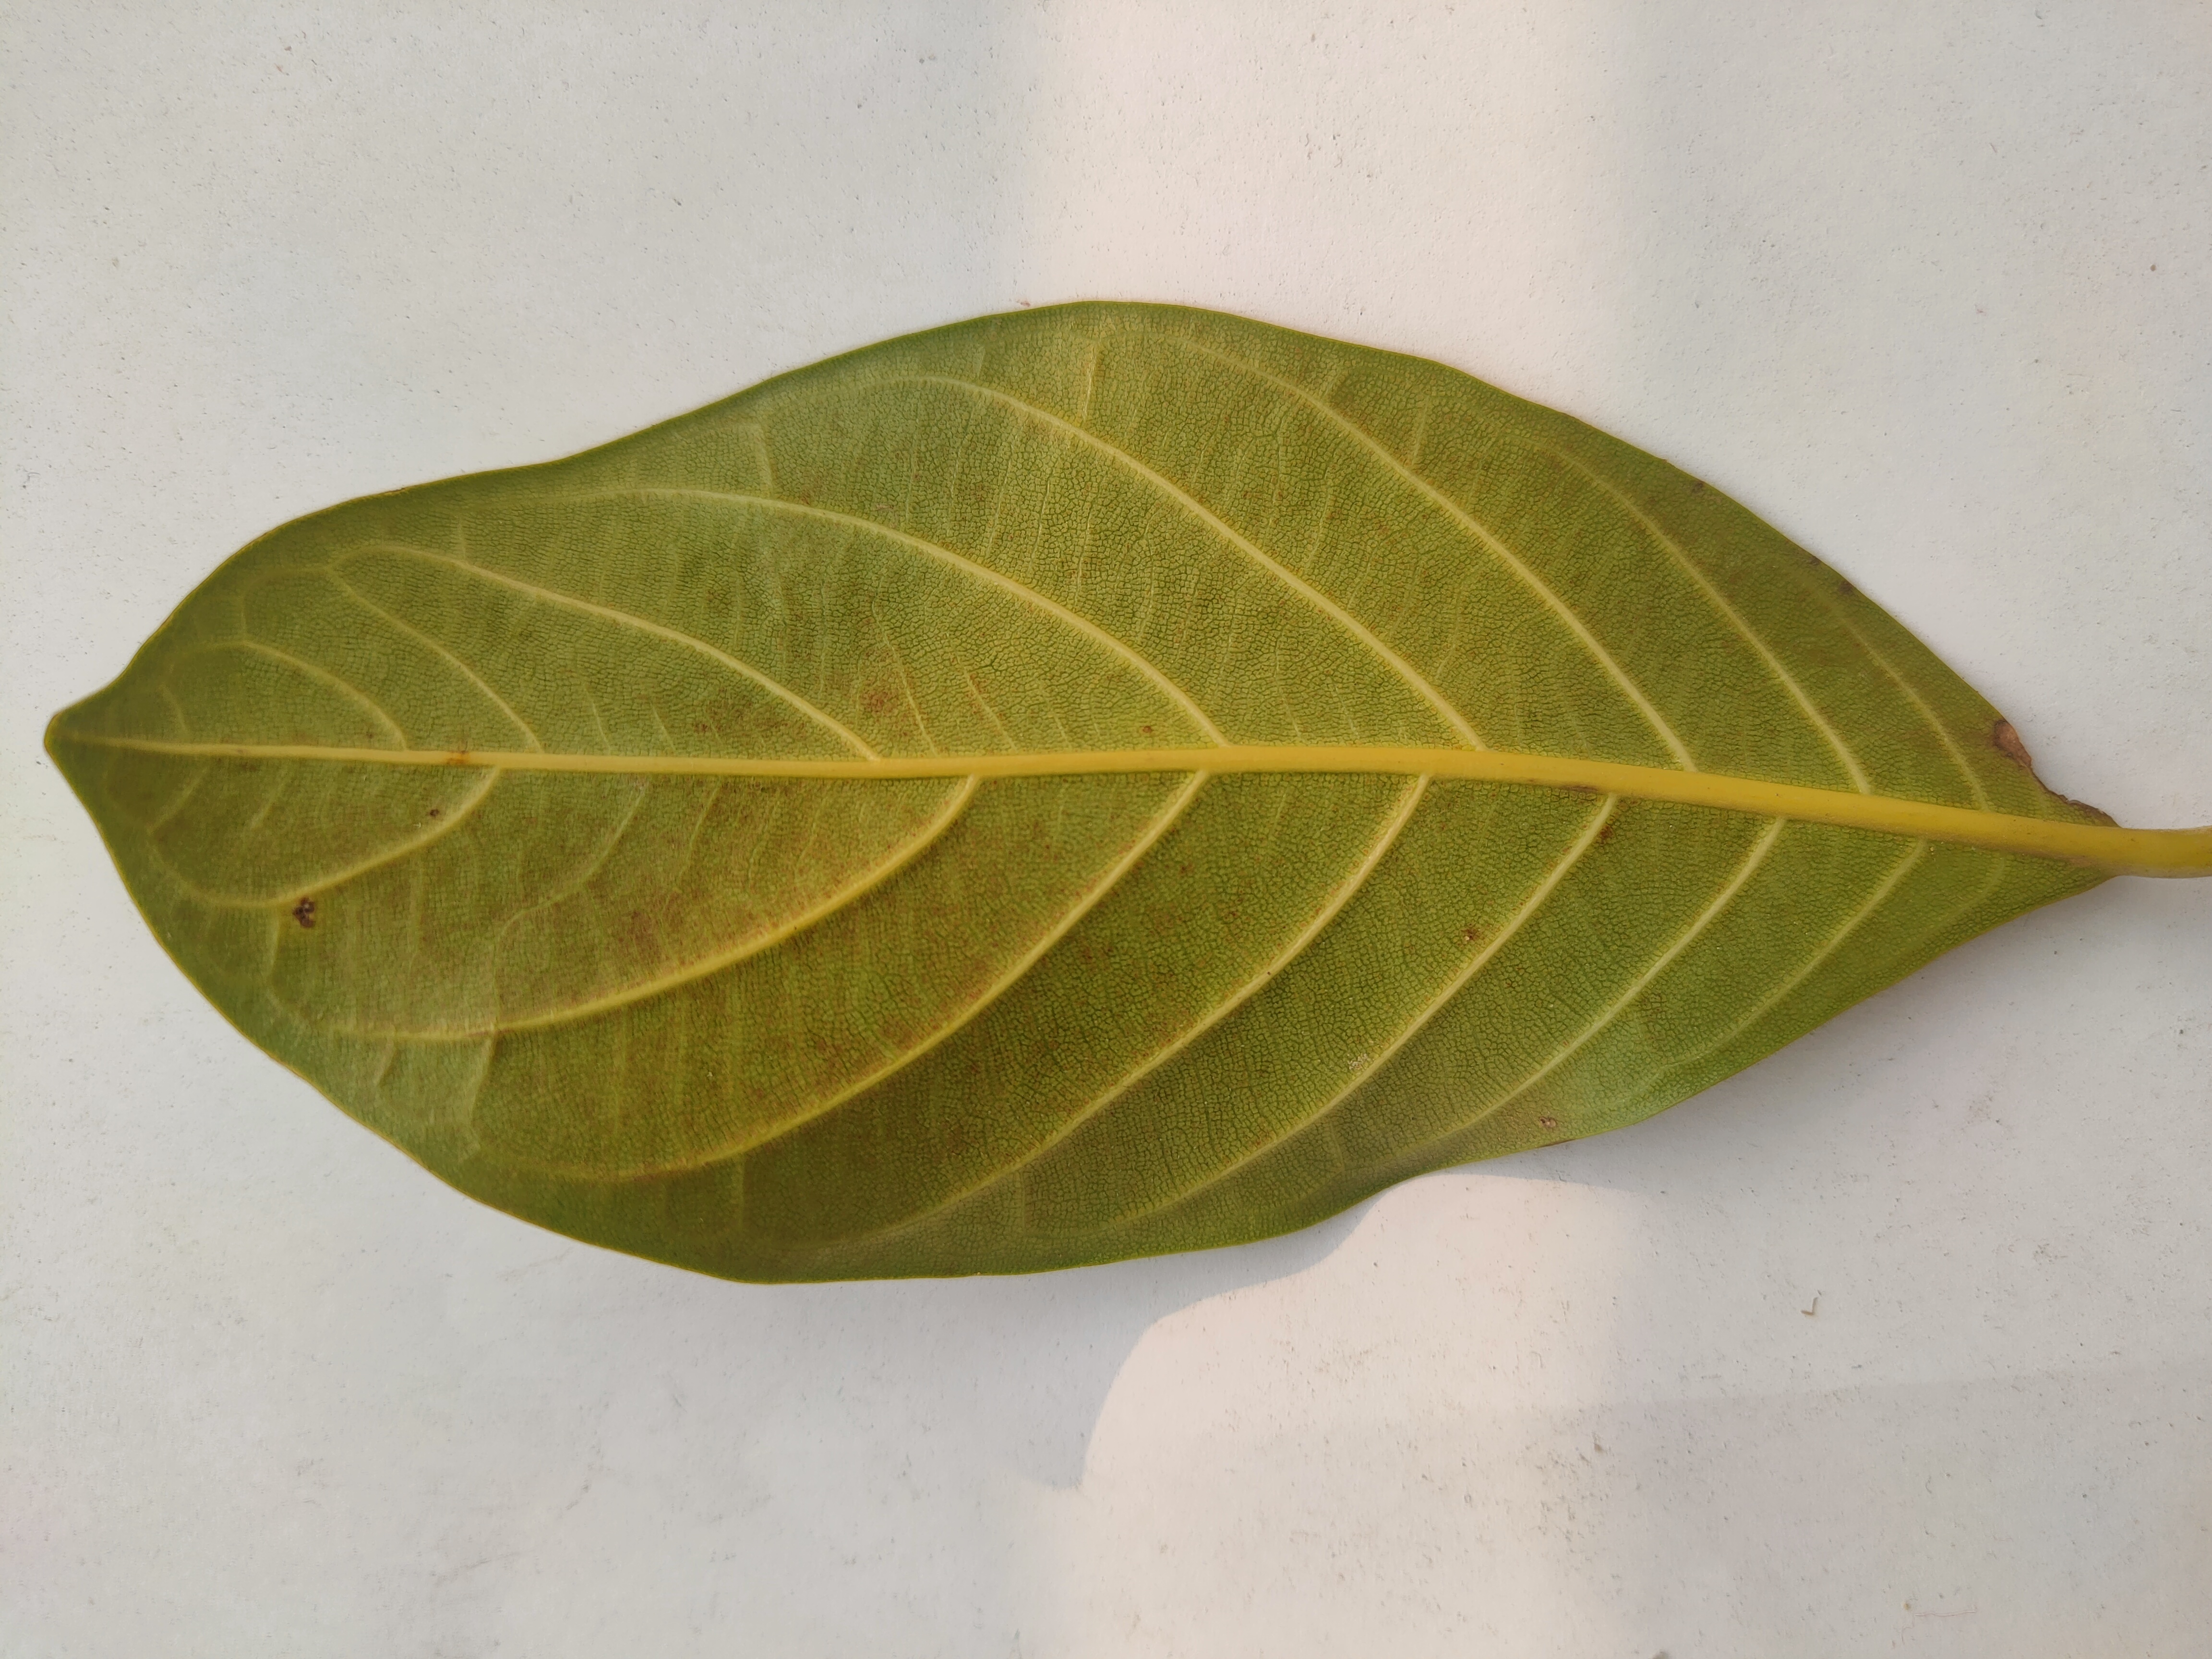
Leaf variety: Jackfruit